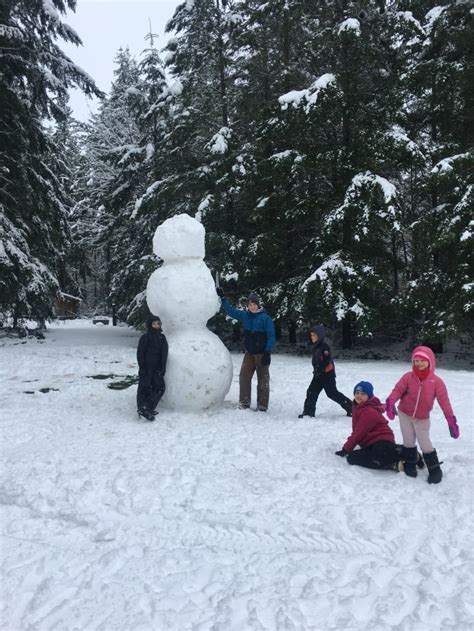
Weather: snow or frosty